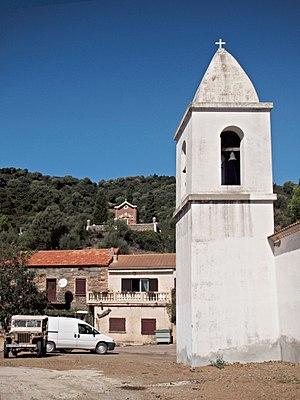
Osani est une commune française située dans la circonscription départementale de la Corse-du-Sud et le territoire de la collectivité de Corse. Elle appartient à l'ancienne piève de Sia, dans les Deux-Sevi.